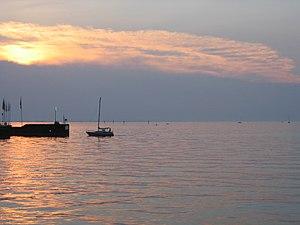
Coucher de soleil sur la Bodensee à Bregenz (Autriche)